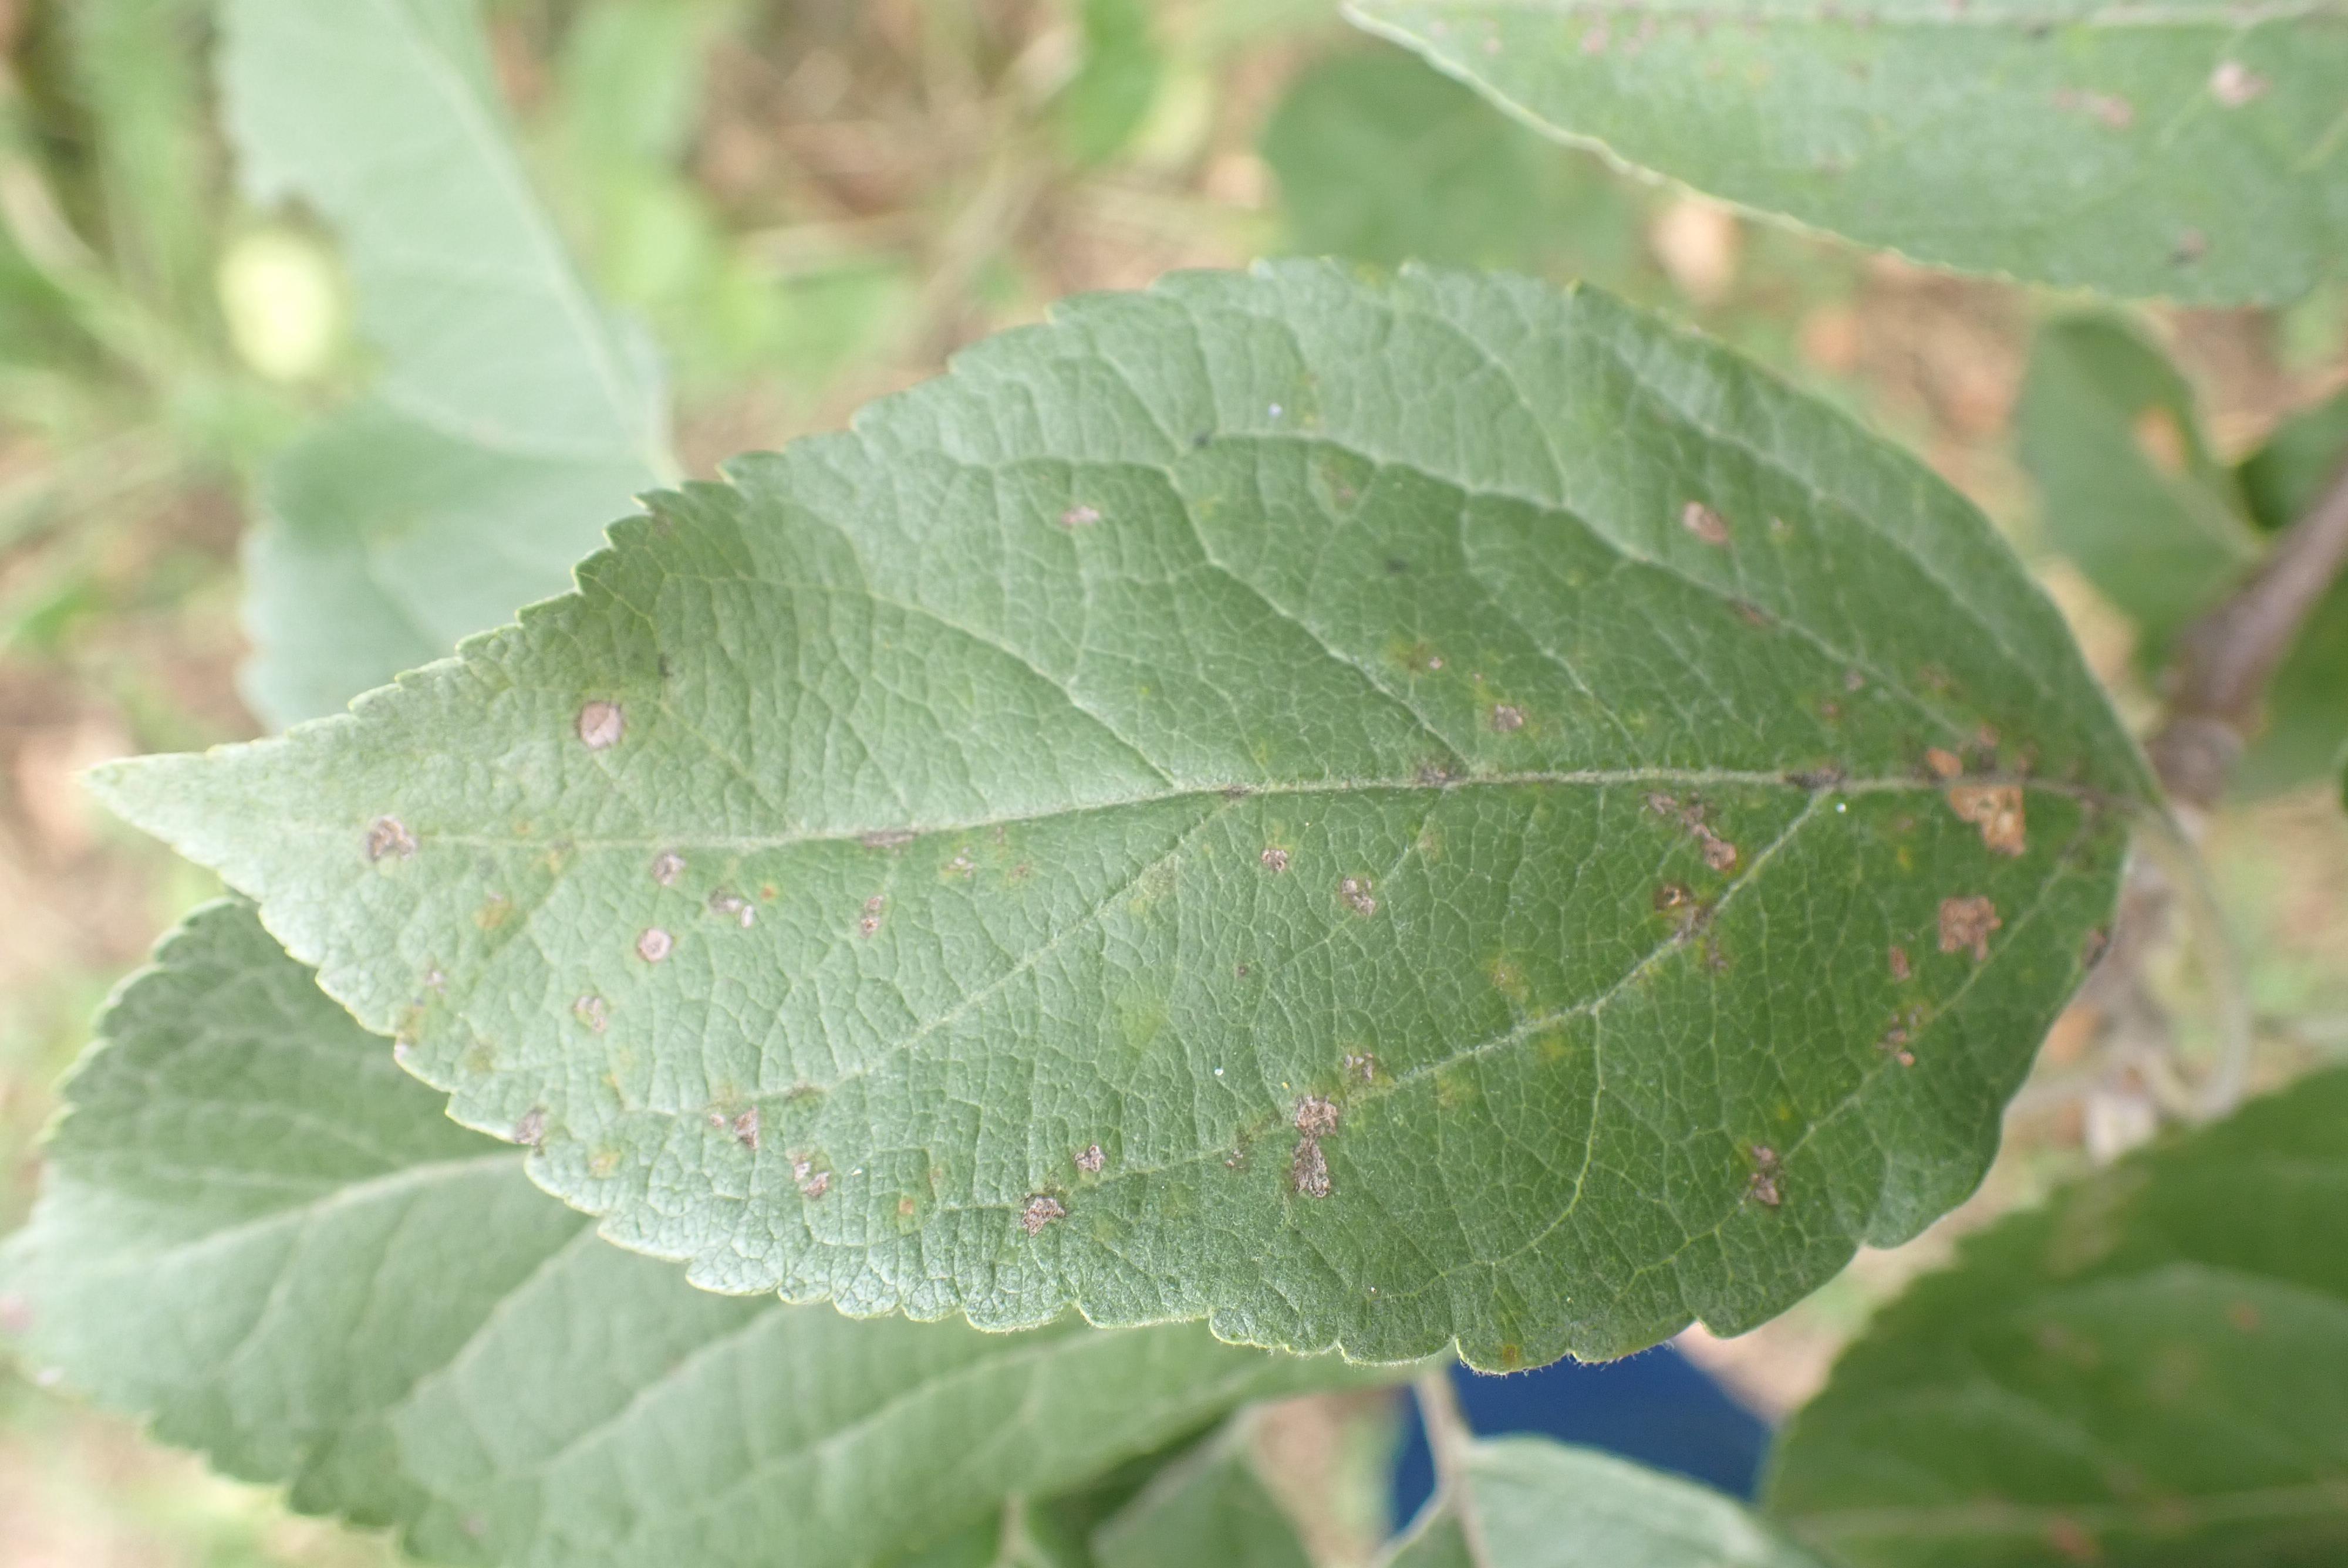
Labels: scab, frog_eye_leaf_spot